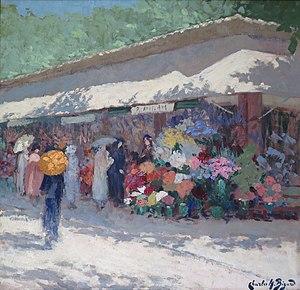
Marché aux fleurs à Aix-les-Bains
Charles-Henry Bizard, né à Roubaix le 14 novembre 1887 et mort à Lyon le 1ᵉʳ novembre 1954, est un peintre français.